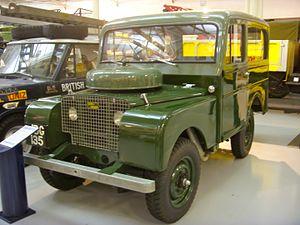
Les Land Rover Series I, II, et III sont des véhicules tout-terrain fabriqués à partir de 1948 par le constructeur automobile britannique Land Rover, inspirés de la Jeep Willys américaine. En 1992, Land Rover a affirmé que 70 % de tous les véhicules qu'ils avaient construits étaient encore en usage.